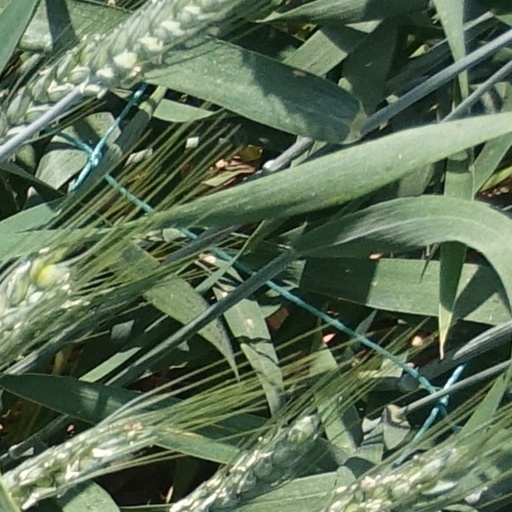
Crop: wheat